SNCASE Armagnac

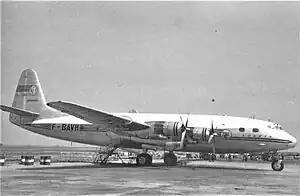
SAGETA Armagnac at Paris Le Bourget airport in 1957

The SNCASE S.E.2010 Armagnac was a large French airliner of the late 1940s built by SNCASE (Sud-Est). The aircraft's disappointing performance and range prevented it from achieving commercial success. Although the SNCASE Armagnac did not have a sterling career, its passenger compartment design gave it a much roomier feel and greater capacity and foreshadowed the future wide-body jet airliners.